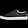
Label: Sneaker